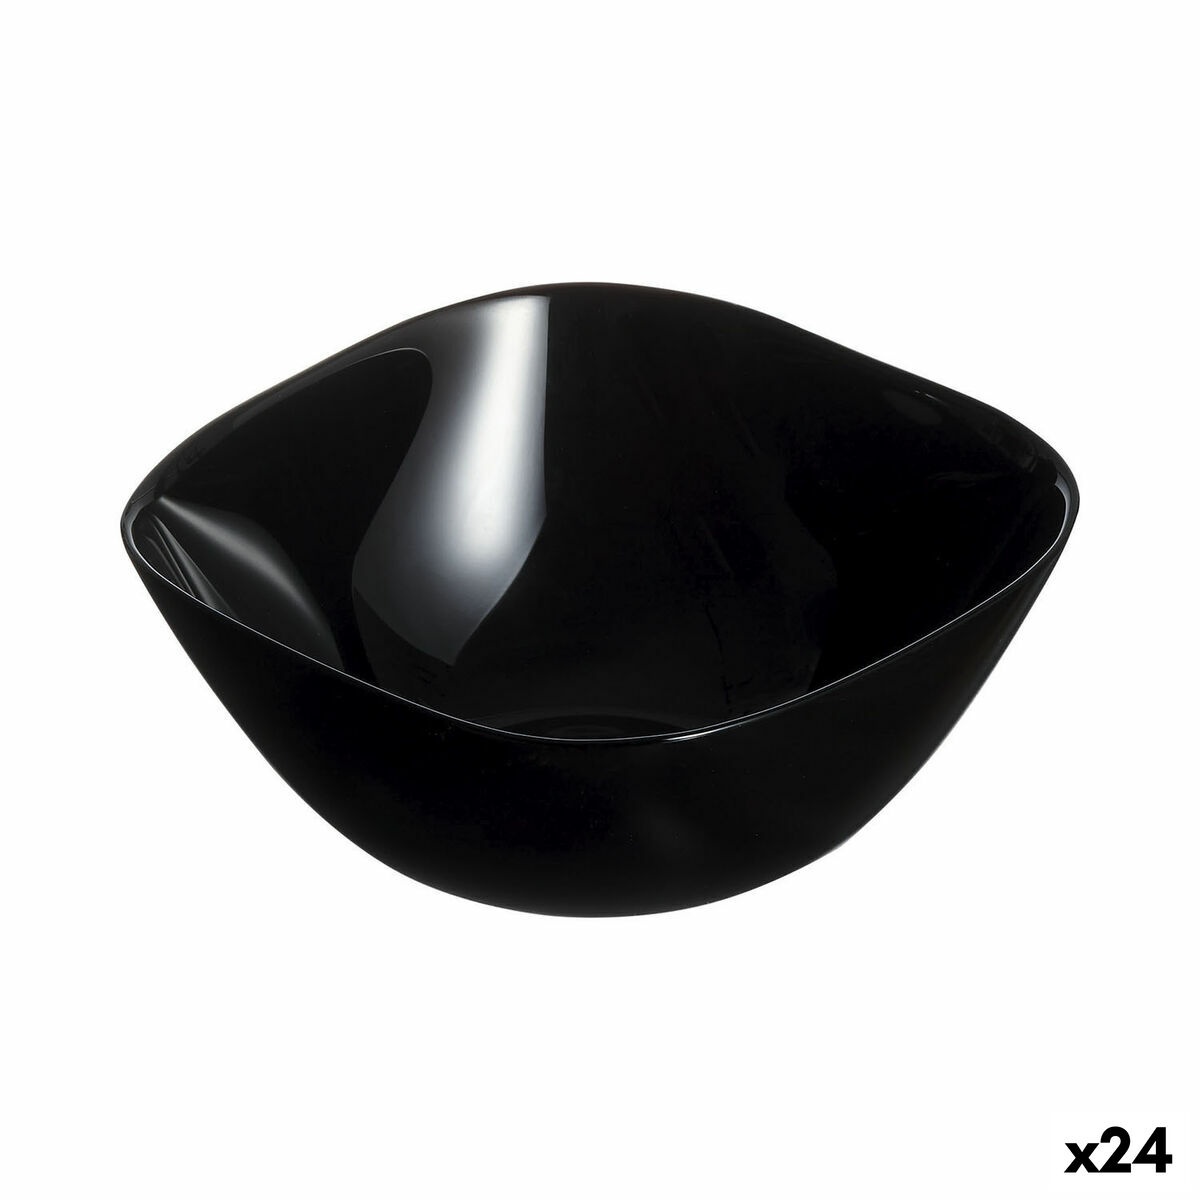
Bol Luminarc Multiusos Multi-utilizare Ø 14 cm Negru Sticlă (24 Unități)
Dacă vă place să îngrijiți fiecare detaliu din casă și să aveți ultimele produse în vogă care vă vor face viața mai ușoară, cumpărați Bol Luminarc Multiusos Multi-utilizare Ø 14 cm Negru Sticlă (24 Unități) la cel mai avantajos preț. Tip: Menaj și ustensile de bucătărie Caracteristici: Multi-utilizare Ușor de curățat Reciclabil Potrivit pentru: Maşină de spălat vase Culoare: Negru Material: Sticlă Unități: 24 Unități Diametru aprox: Ø 14 cm
Brand: Luminarc
Category: Home & Garden > Kitchen & Dining > Tableware > Dinnerware > Bowls